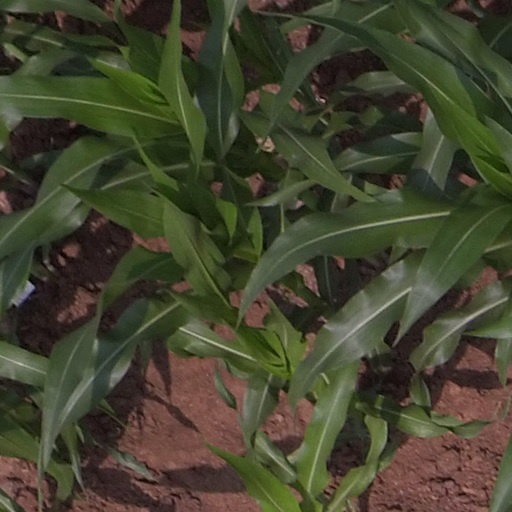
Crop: maize; corn